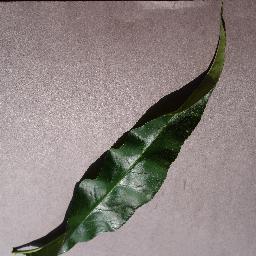
Label: Peach___healthy